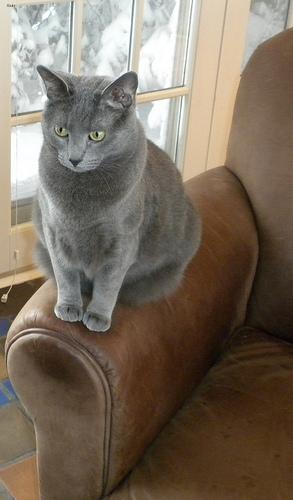
Russian Blue